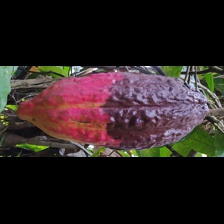
Label: phytophthora